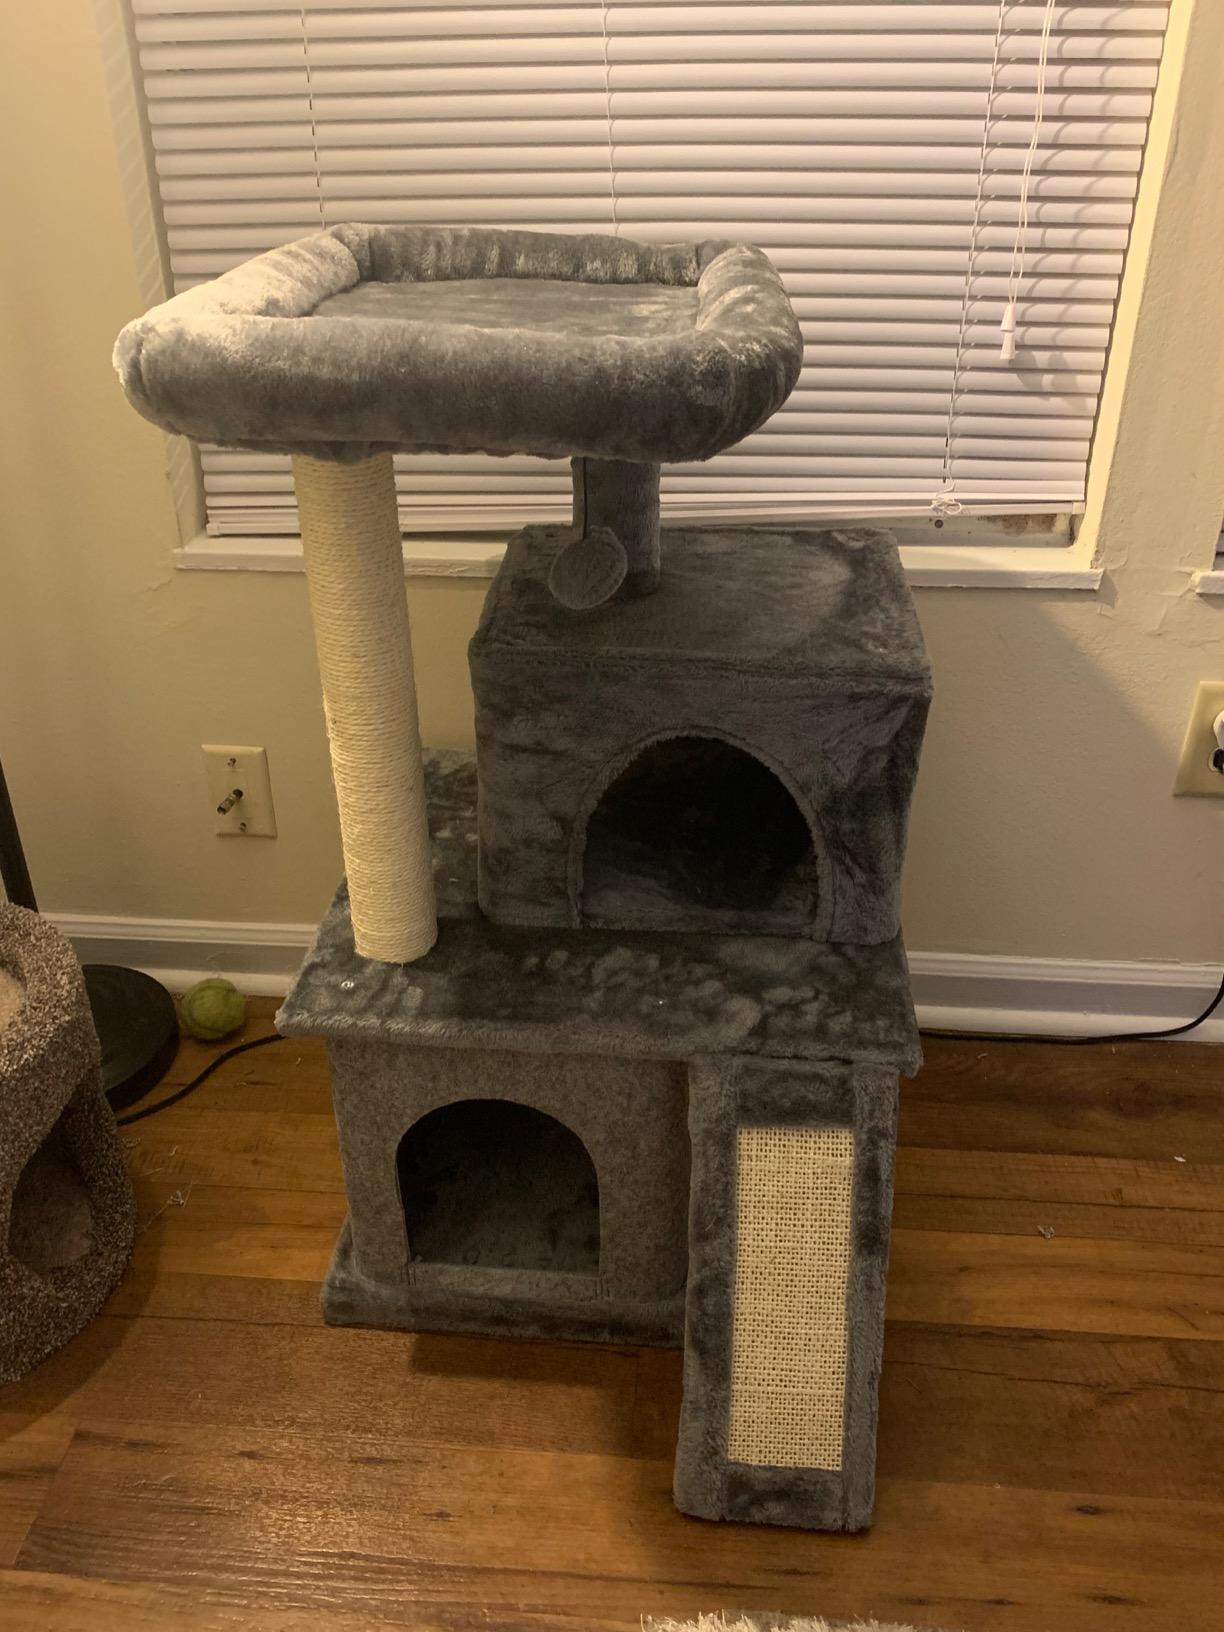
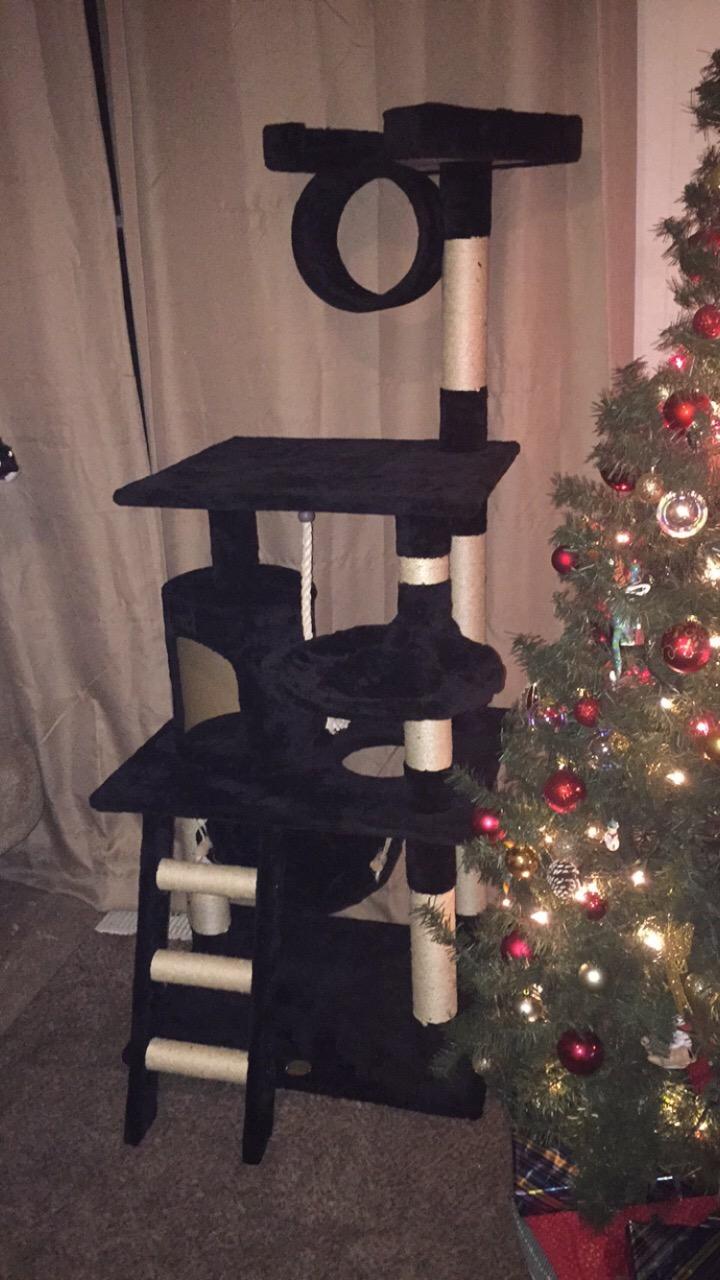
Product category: items_cat tree
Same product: no